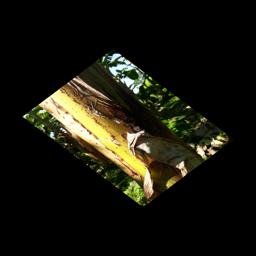
Label: PSEUDOSTEM WEEVIL